2009 Chinese Grand Prix

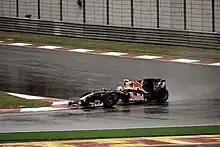
Sebastian Vettel took Red Bull Racing's first victory in Formula One.

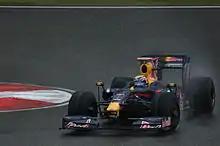
Mark Webber completed Red Bull's perfect race by finishing second.

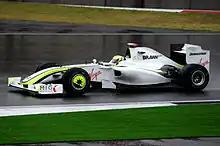
Jenson Button maintained his championship lead by finishing in third place.

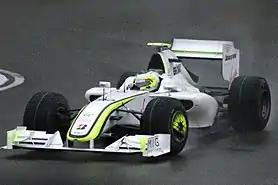
Rubens Barrichello clocked in the fastest lap time even though only coming fourth.

Robert Kubica and Timo Glock started from the pit lane. Due to heavy rain, the first eight laps of the race were run under the safety car. Sutil, Rosberg and Alonso made their first pit stops during the safety car period so they were at the back of the pack when the green flag was shown. Lewis Hamilton made early progress and overtook Jarno Trulli and Kimi Räikkönen, before he spun on lap 12 and dropped back to 10th. Meanwhile, Jenson Button overtook Rubens Barrichello for third after the Brazilian ran wide.